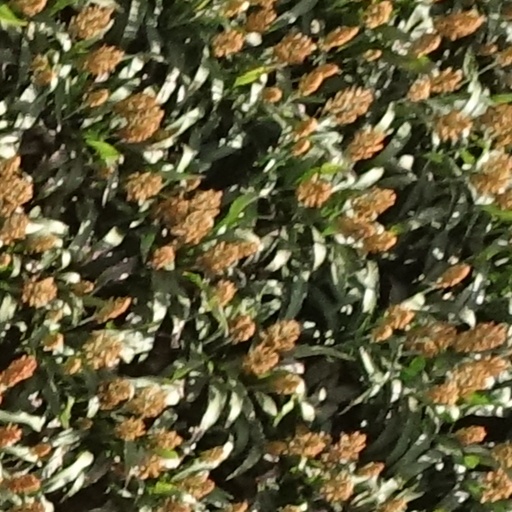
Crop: sorghum